Munzir Al-Musawa

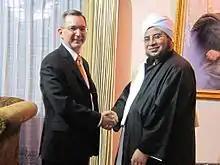
U.S. ambassador to Indonesia Scot Marciel met with Habib Munzir bin Fuad al-Musawa at the cleric’s residence on January 9, 2013.

Munzir founded Majelis Rasulullah, which continues to meet weekly, to teach people that Islam is a religion of peace and love. He said that the organization is for people (especially youth) in crowded cities such as Jakarta who want to find inner peace and turn away from violence, anarchy and drugs. Many of his followers are former drug addicts, alcoholics and criminals who have become devout Muslims because of Munzir. On January 9, 2013, U.S. ambassador to Indonesia Scot Marciel visited Munzir to discuss the importance of religious tolerance, spirituality, mutual understanding and interfaith dialogue in both countries.